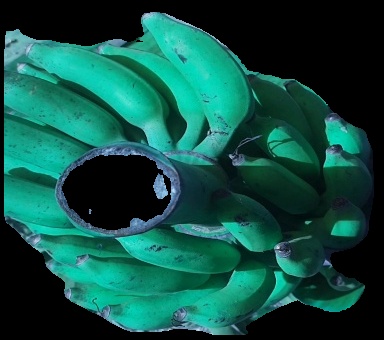
Variety: elakki-bale
Grade: grade3